Leatherwood Plantation

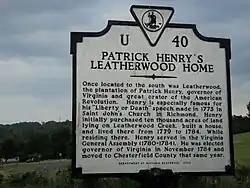
Virginia state historic marker for plantation of Patrick Henry, county's namesake, Leatherwood, Henry County

A large ten foot tall granite marker on a grassy park was erected in 1922 by the Daughters of the American Revolution near the site. The plaque reads: "This boulder marks the landed estate of Patrick Henry where he lived from 1778 to 1784. Erected by the Patrick Henry Chapter, Daughters of the American Revolution. 1922."